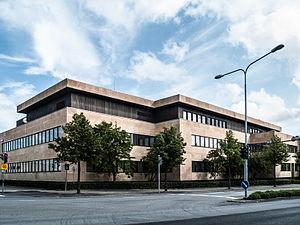
Huugo Aarne Eliel Ehojoki est un architecte finlandais.
L'agence de sécurité sociale de Finlande est une agence gouvernementale chargée de gérer les programmes de la sécurité sociale en Finlande.